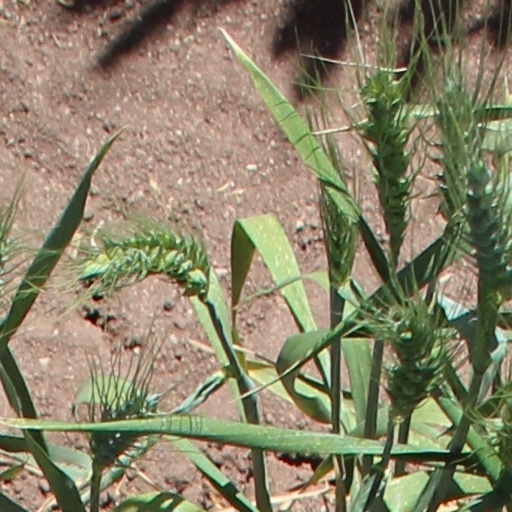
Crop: wheat